Erik Hazelhoff Roelfzema

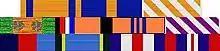
The Service ribbon board of Erik Hazelhof Roelfzema

After the Second World War, Queen Wilhelmina offered him a permanent appointment as her adjudant but he declined this position. Shortly thereafter he emigrated to the United States, became a US citizen and married his long-time girlfriend Margaret "Midge" Cooper. He worked in Hollywood, initially as an actor and then as a writer. He moved on to work in the television industry as a writer for the first "Today Show" program and later helped to launch "The Tonight Show" in New York City. He also wrote for a number of Dutch newspapers. In 1950 he was approached by Dutch admiral Conrad Helfrich, who asked him to help support the Moluccans. The Moluccas are a group of islands north and west of New Guinea. The islanders are predominantly Christian. Following the withdrawal of the Dutch from the Dutch East Indies, the Molluccans declined to be a part of the newly formed Republic of Indonesia, which was Muslim-dominated and under the rule of Sukarno, who had become increasingly authoritarian. They declared their independence as the Republic of South Maluku.